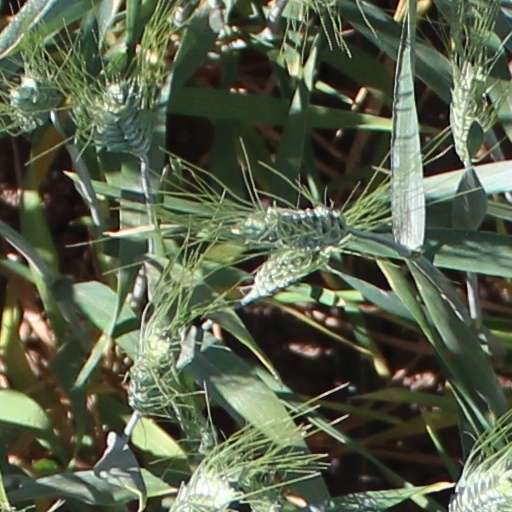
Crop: wheat